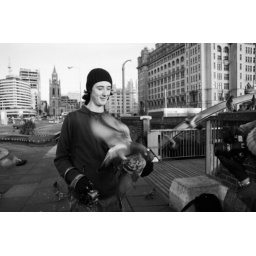
Taken on black and white film, then developed by hand in the darkroom.